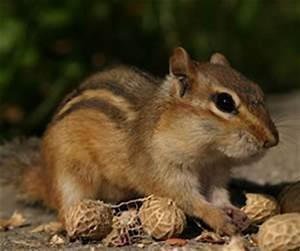
squirrel